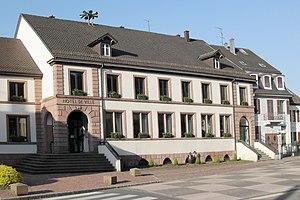
L'hôtel de ville de Vieux-Thann
Vieux-Thann est une commune française située dans le département du Haut-Rhin, en région Grand Est.